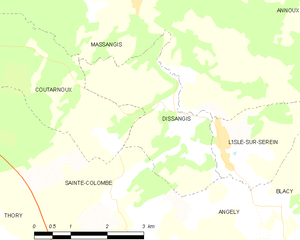
Carte des communes françaises Dissangis